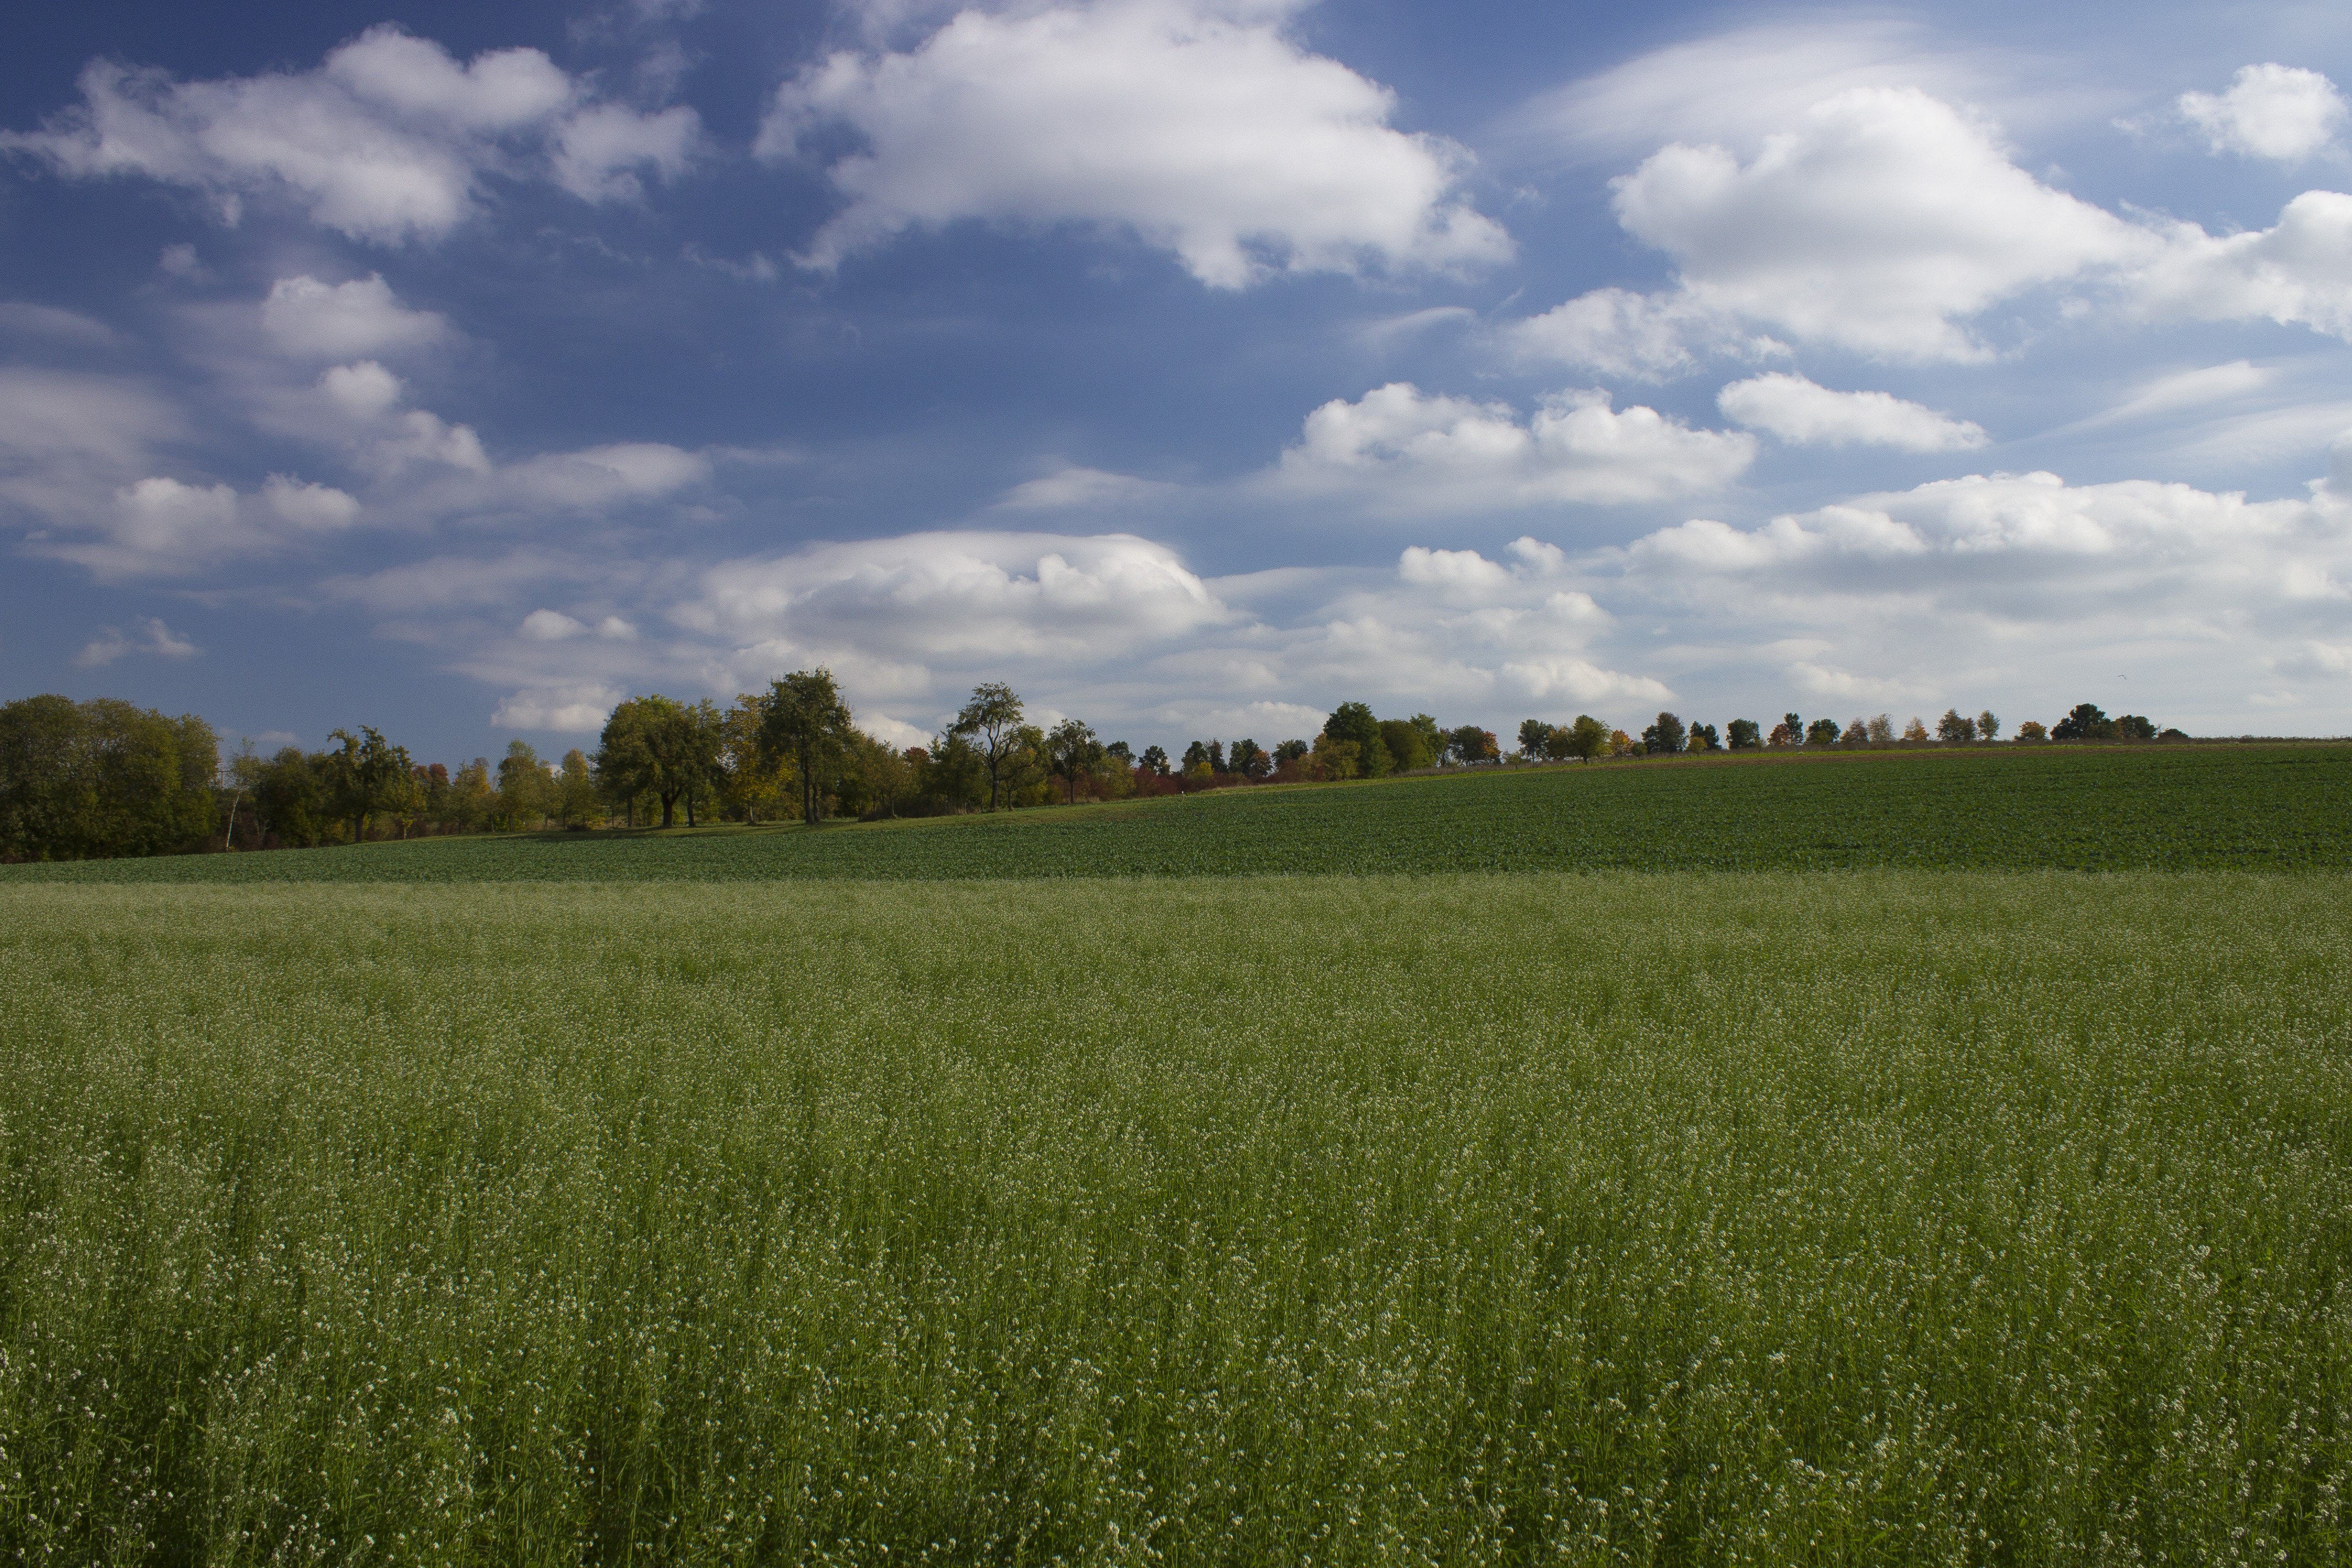
landscape, nature, grass, horizon, marsh, cloud, plant, sky, field, lawn, meadow, prairie, hill, summer, green, crop, pasture, agriculture, plain, cereal, tree line, clouds, fields, grassland, landscapes, plateau, habitat, ecosystem, steppe, rural area, paddy field, natural environment, geographical feature, grass family